Vijayanagara literature in Kannada

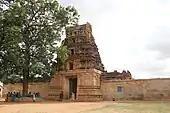
Gopala Krishnaswamy temple was built in 1539 AD, Timmalapura, Bellary district

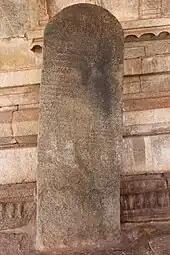
Kannada inscription of 1539 AD at the Gopala Krishnaswamy temple in Timmalapura

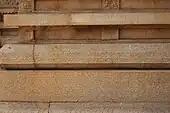
Kannada inscription of King Krishnadeva Raya dated 1521 AD, at the Hazara Rama temple in Hampi

Unlike the Veerashaiva movement which preached devotion to the god Shiva with an insistence on a classless society and had its inspiration from the lower classes of society, the haridasa movement started from the higher echelons and preached devotion to the god Vishnu in a more flexible caste-based society, eventually becoming popular among the common people. The beginnings of the haridasa tradition can be traced to the Vaishnava school of Dvaita philosophy pioneered by Madhvacharya. Its influence on Kannada literature in the early 14th century is seen in the earliest known compositions written by Naraharitirtha, a prominent disciple of Madhvacharya.